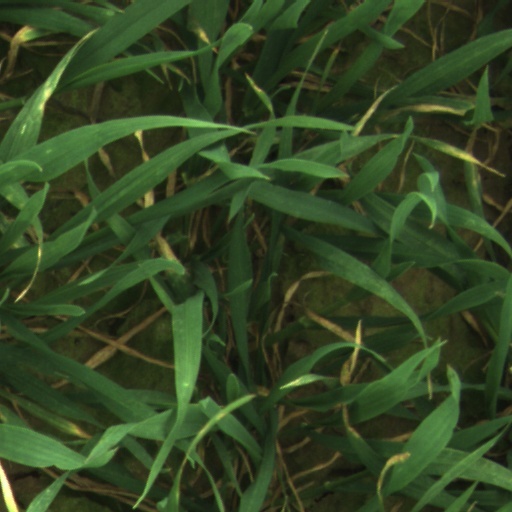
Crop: wheat